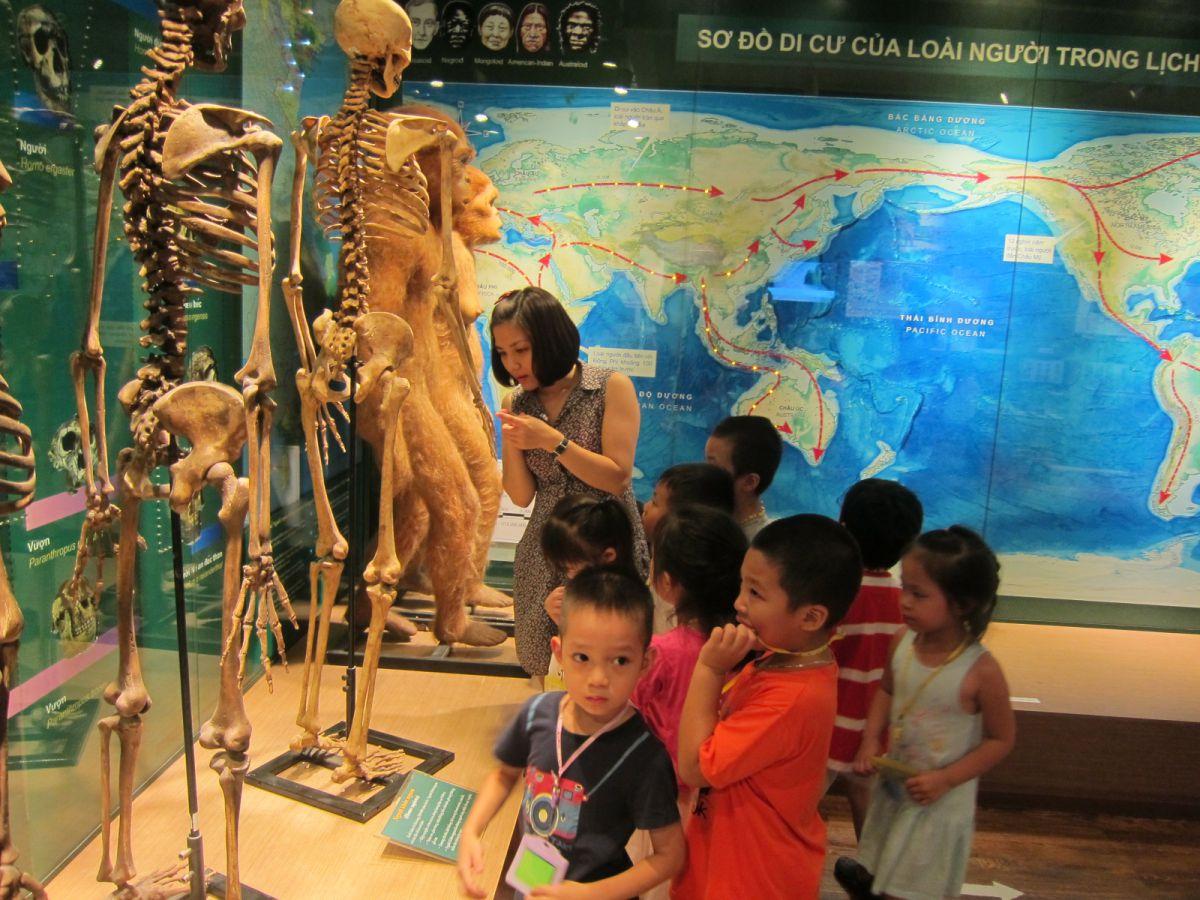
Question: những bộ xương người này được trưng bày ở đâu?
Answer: ở trong một viện bảo tàng